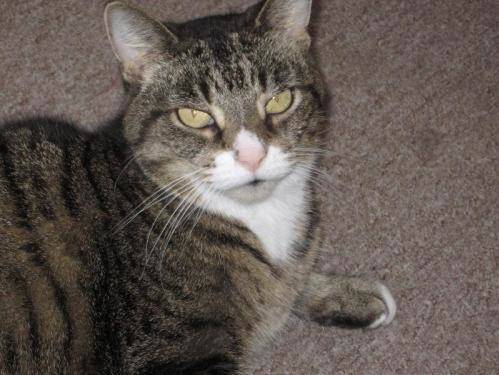
Label: cat